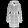
Label: Coat